Crestwood station

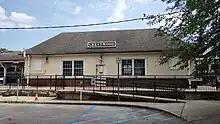
2022, after renovation

The station has two slightly offset high-level platforms each 12 cars long. Parking at the station is available on Columbus Avenue halfway between Fisher Avenue and Lincoln Avenue along the northbound platforms, and off of the Thompson Street interchange of the Bronx River Parkway along the southbound platforms.